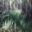
Label: forest